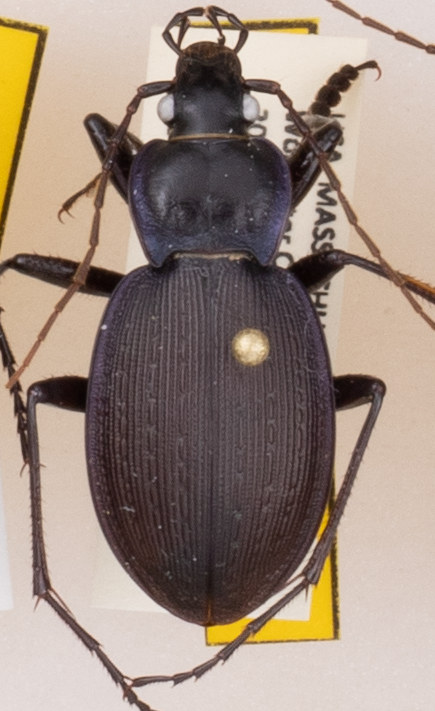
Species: Carabus goryi
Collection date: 2018-08-28
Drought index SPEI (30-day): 1.69
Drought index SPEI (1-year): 1.13
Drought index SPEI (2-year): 1.01